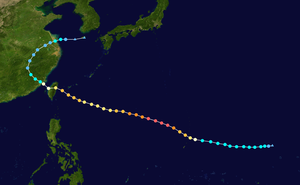
La saison 2015 des cyclones tropicaux dans l'océan Pacifique est une saison légèrement au-dessus de la moyenne qui a produit 40 dépressions tropicales dont 24 tempêtes tropicales et 21 typhons. La saison s'est déroulée tout au long de l'année 2015, bien que la plupart des cyclones tropicaux se soient développés de juillet à octobre. La première tempête de la saison, Mekkhala, s'est développée le 15 janvier, tandis que la dernière tempête de la saison, Melor, s'est dissipée le 17 décembre. La saison est marquée par le nommage d'au moins un système tropical chaque mois, une première depuis 1965, et par l'enregistrement d'un grand nombre de typhons des catégories 4 et 5. L'énergie des cyclones accumulée, la deuxième plus élevée depuis les années 1970, a été attribuée en partie au réchauffement anthropique.
Le typhon Soudelor ou typhon Hanna est un cyclone tropical de la saison cyclonique 2015 dans l'océan Pacifique nord-ouest. De catégorie 5 sur l'échelle de Saffir-Simpson et avec des vents de 215 km/h en moyenne avec des rafales à plus de 285 km/h, il est le deuxième plus gros cyclone à se développer dans l'hémisphère nord en 2015. Soudelor a eu des répercussions graves dans les îles Mariannes du Nord, à Taïwan et en Chine où au moins trente-huit décès ont été confirmés. Quelques effets ont été ressentis au Japon, en Corée du Sud et aux Philippines.